Question: Please indicate a possible affordance area of cup that can be used for holding
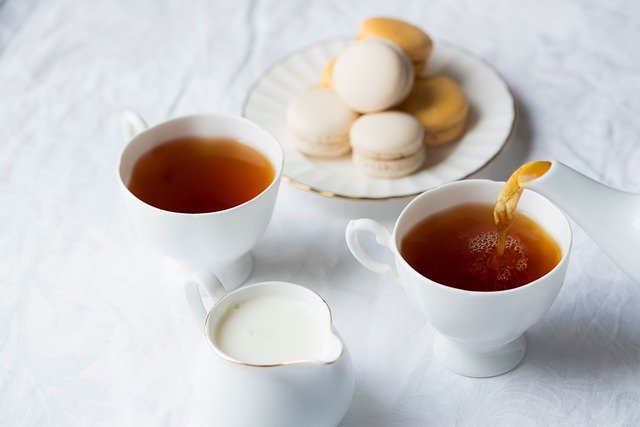
Answer: [198.5, 278, 355.5, 424]